List of wars: 1990–2002

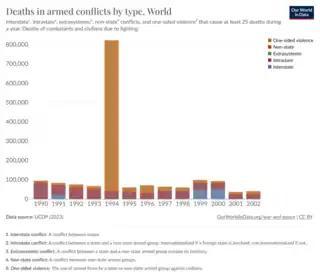
Graph of conflict deaths from 1990 to 2002. The spike of one-sided violence in 1994 is mostly due to the Rwandan genocide.

This is a list of wars that began between 1990 and 2002. Other wars can be found in the historical lists of wars and the list of wars extended by diplomatic irregularity.